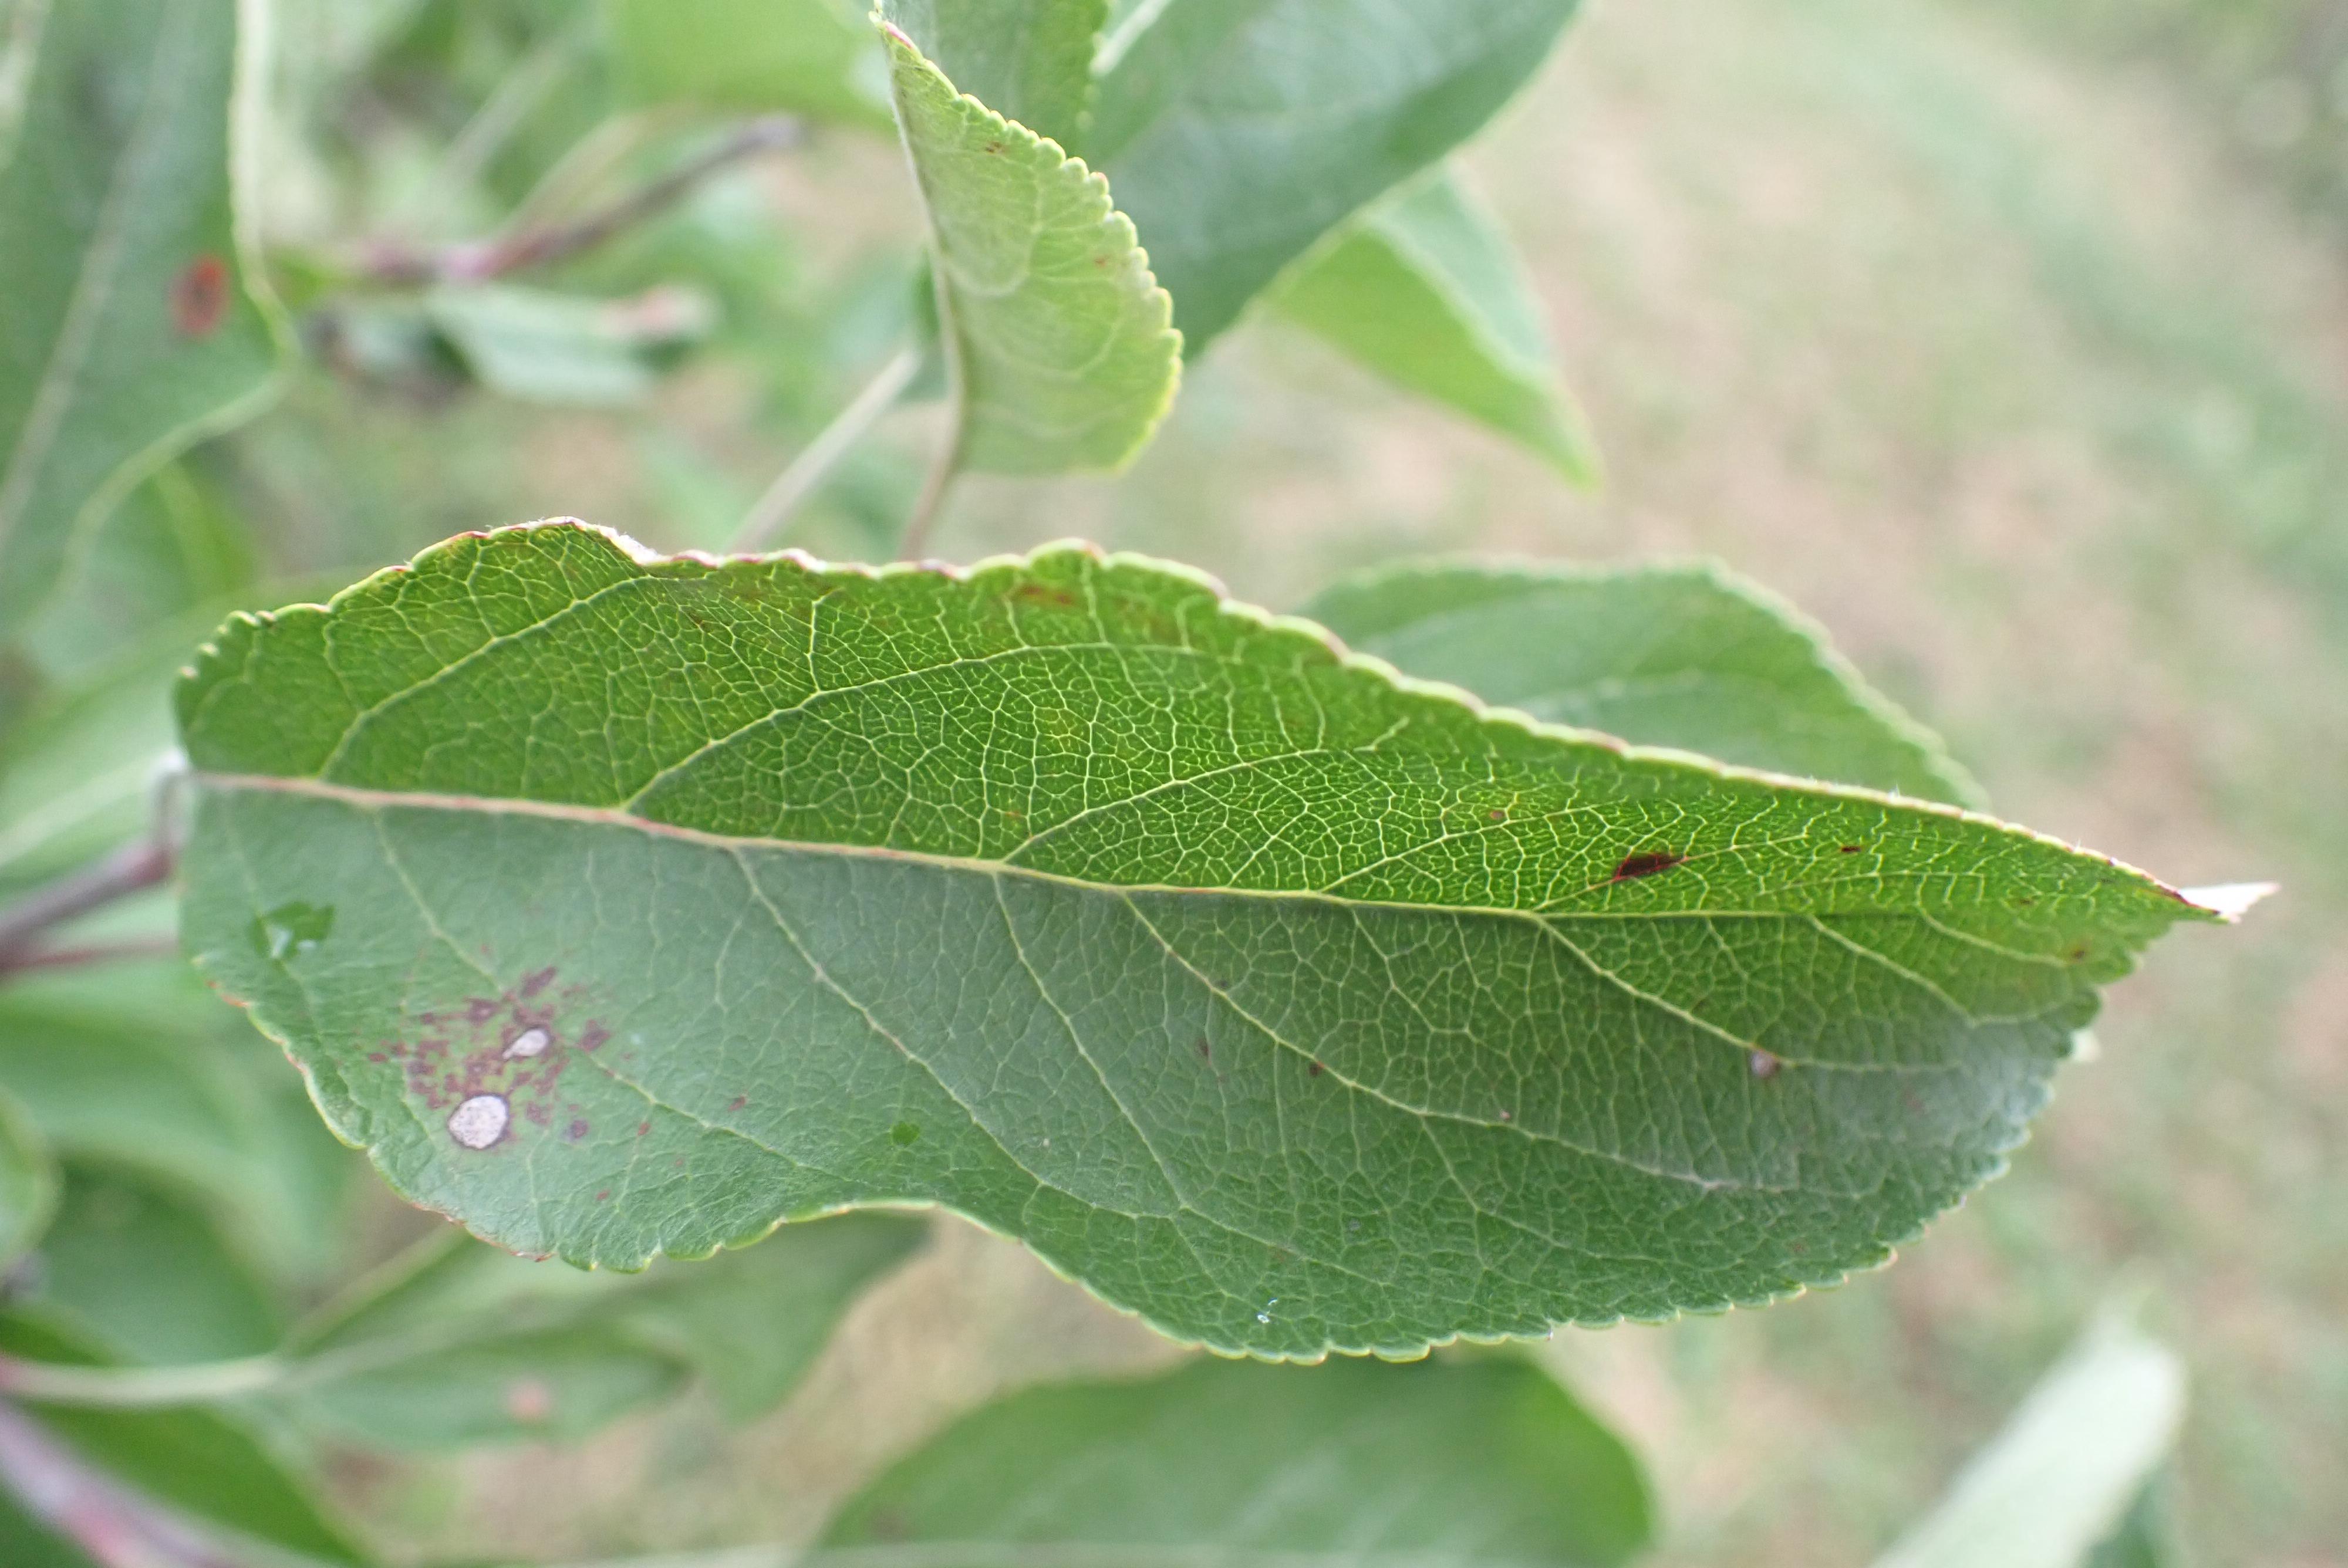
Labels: scab, frog_eye_leaf_spot